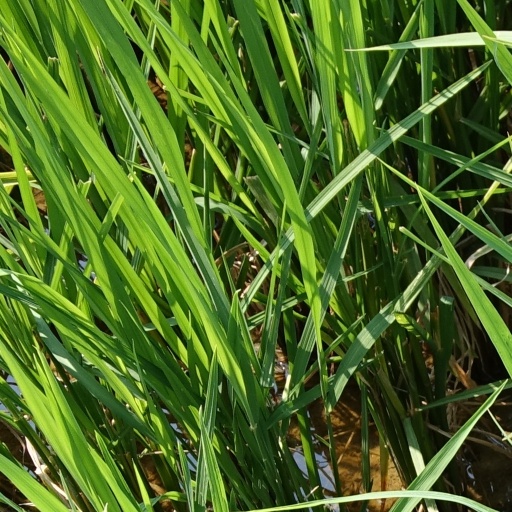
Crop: rice